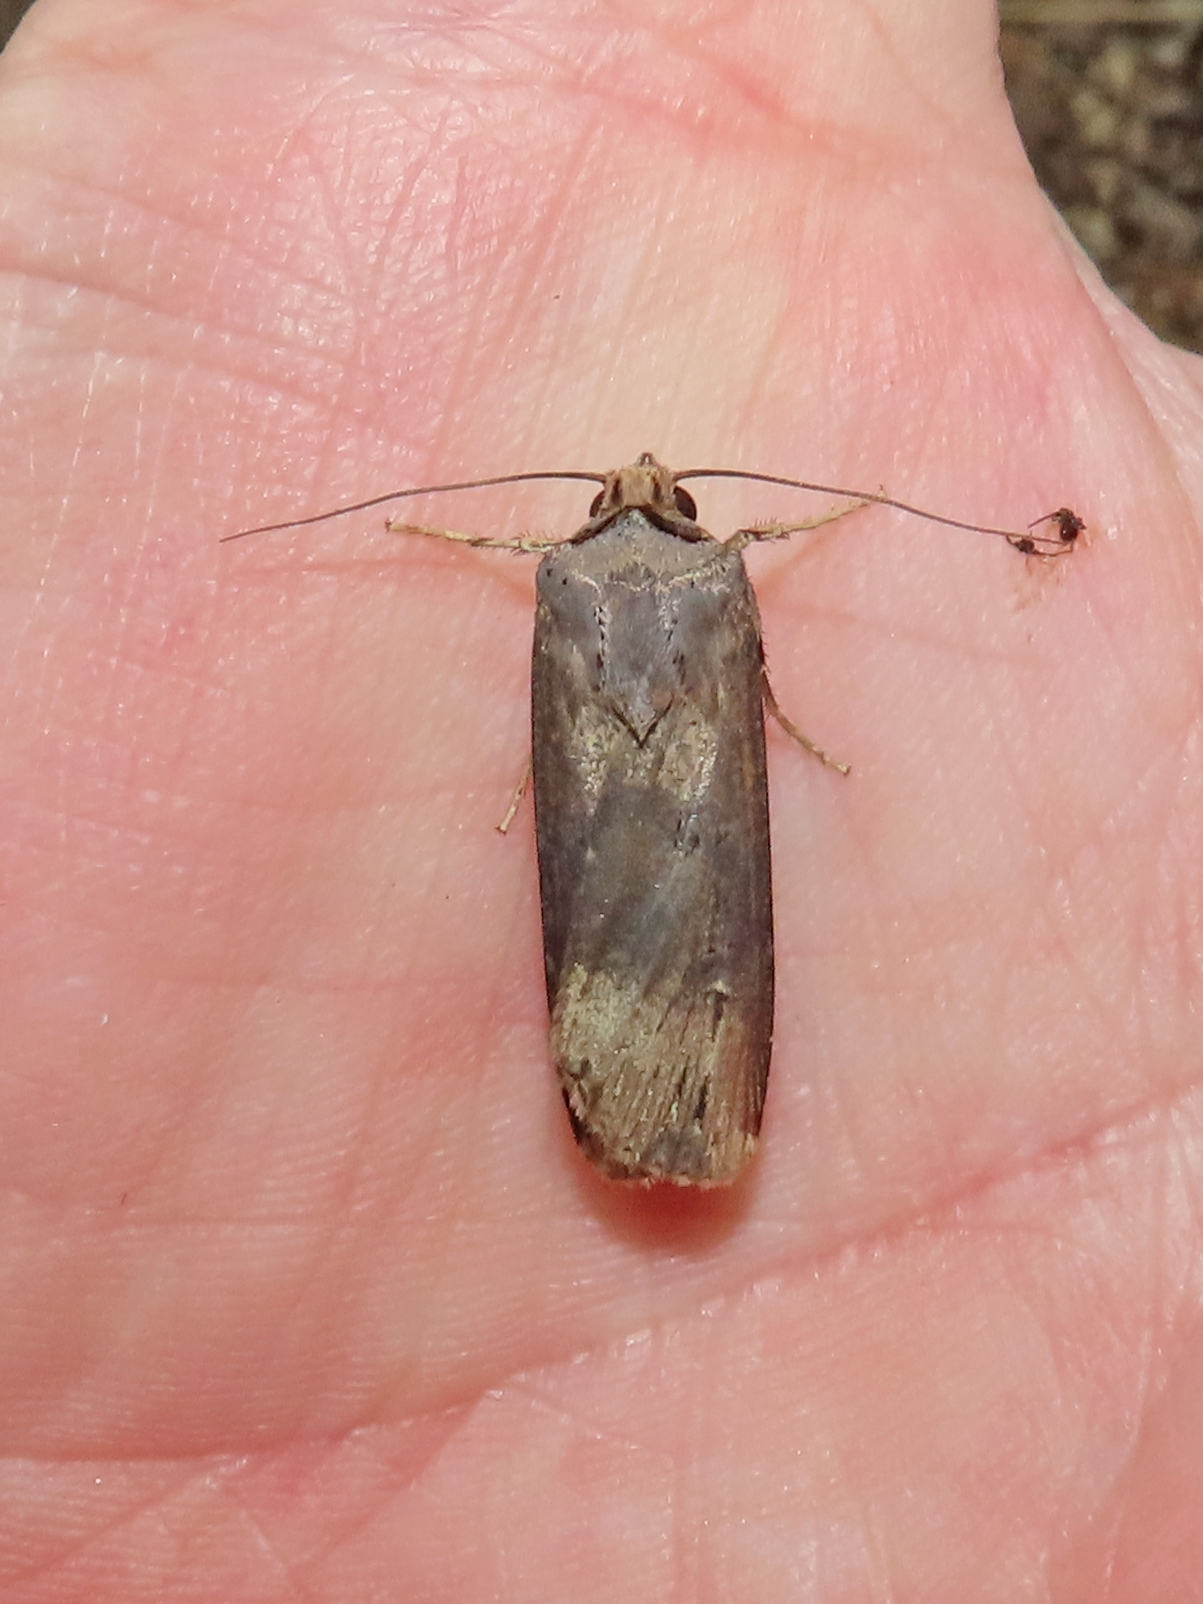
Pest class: cutworms